Fausto Vallejo

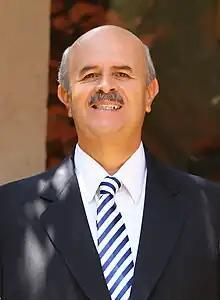

Fausto Vallejo y Figueroa (born May 17, 1949 in Morelia, Michoacán) is a Mexican lawyer, politician, a member of the Institutional Revolutionary Party (PRI), a and former governor of Michoacán. He has served three times as mayor of Morelia, Michoacán (1994–1995, 2002–2004 and 2008–2011). On June 18, 2014, he announced he was stepping down as governor to take care of his health.